Adele Zay

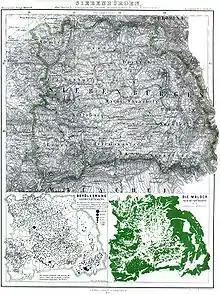
19th century Principality of Transylvania

Adele Zay was born on leap day 1848 in Hermannstadt, in the Principality of Transylvania, Austrian Empire (today Sibiu, Romania) to Rosa (née Graef) and Daniel Adolf Zay. Her family was Transylvanian-Saxon, part of the ethnically-German, Lutheran population which had been invited by the Hungarian king to settle in Transylvania from the 12th century. The German communities in which they lived maintained political autonomy from the 17th to the last quarter of the 19th century. She was the fourth daughter in the family and had a younger brother, , who would become a lawyer and Hungarian parliamentarian. Her father was High Court Judge for the regional court, but he died shortly after Adolf's birth in 1850. He left his wife only a small pension, which was inadequate for educating her children. Zay, who aspired to become a teacher, attended the Protestant girls' school and supplemented her education with private lessons in languages and natural sciences.